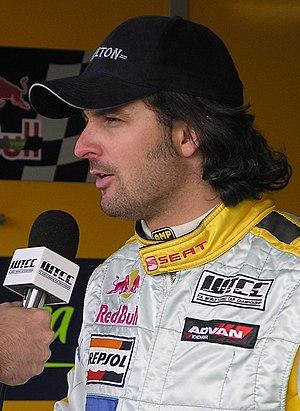
Le sport automobile français entre dans la légende en créant la première compétition automobile de l'histoire avec l'épreuve Paris-Rouen le 22 juillet 1894. Le premier prix est partagé entre Panhard & Levassor et les fils de Peugeot frères.
Yvan Muller, né le 16 août 1969 à Altkirch, dans le Haut-Rhin, est un pilote automobile français. Il a remporté quatre fois le championnat du monde des voitures de tourisme en 2008, 2010, 2011 et 2013, dont il détient les records du nombre de victoires, de pole positions et de meilleur tours. Il a aussi gagné le championnat britannique des voitures de tourisme en 2003 et a été vainqueur à dix reprises du Trophée Andros.